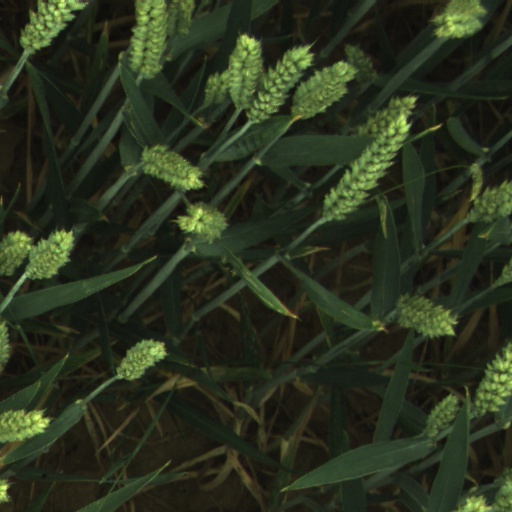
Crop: wheat